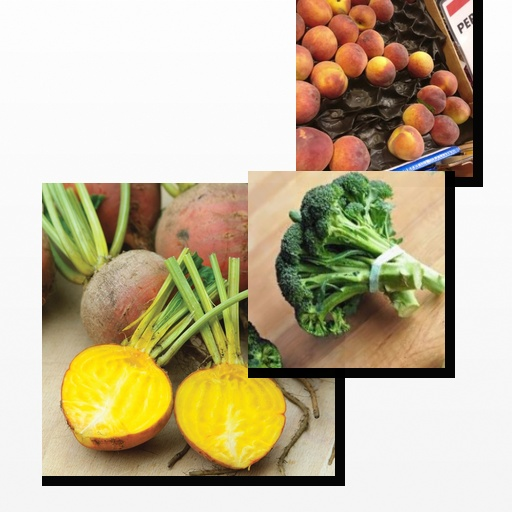
Food items: beetroot, broccoli, peach